Crab Nebula

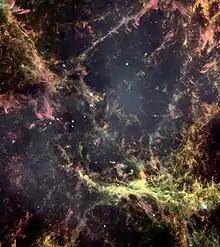
Hubble image of a small region of the Crab Nebula, showing Rayleigh–Taylor instabilities in its intricate filamentary structure.

In the 1960s, because of the prediction and discovery of pulsars, the Crab Nebula again became a major center of interest. It was then that Franco Pacini predicted the existence of the Crab Pulsar for the first time, which would explain the brightness of the cloud. In late 1968, David H. Staelin and Edward C. Reifenstein III reported the discovery of two rapidly variable radio sources in the area of the Crab Nebula using the Green Bank Telescope. They named them NP 0527 and NP 0532. The period of 33 milliseconds and precise location of the Crab Nebula pulsar NP 0532 was discovered by Richard V. E. Lovelace and collaborators on 10 November 1968 at the Arecibo Radio Observatory. This discovery also proved that pulsars are rotating neutron stars (not pulsating white dwarfs, as many scientists suggested). Soon after the discovery of the Crab Pulsar, David Richards discovered (using the Arecibo Observatory) that the Crab Pulsar spins down and, therefore, the pulsar loses its rotational energy. Thomas Gold has shown that the spin-down power of the pulsar is sufficient to power the Crab Nebula.